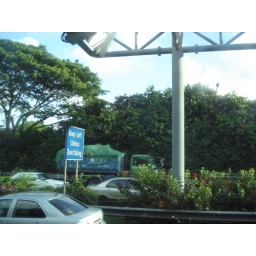
First road sign I see in Singapore and its the best one ever!! Middle lane drivers take note!!!! Grrr